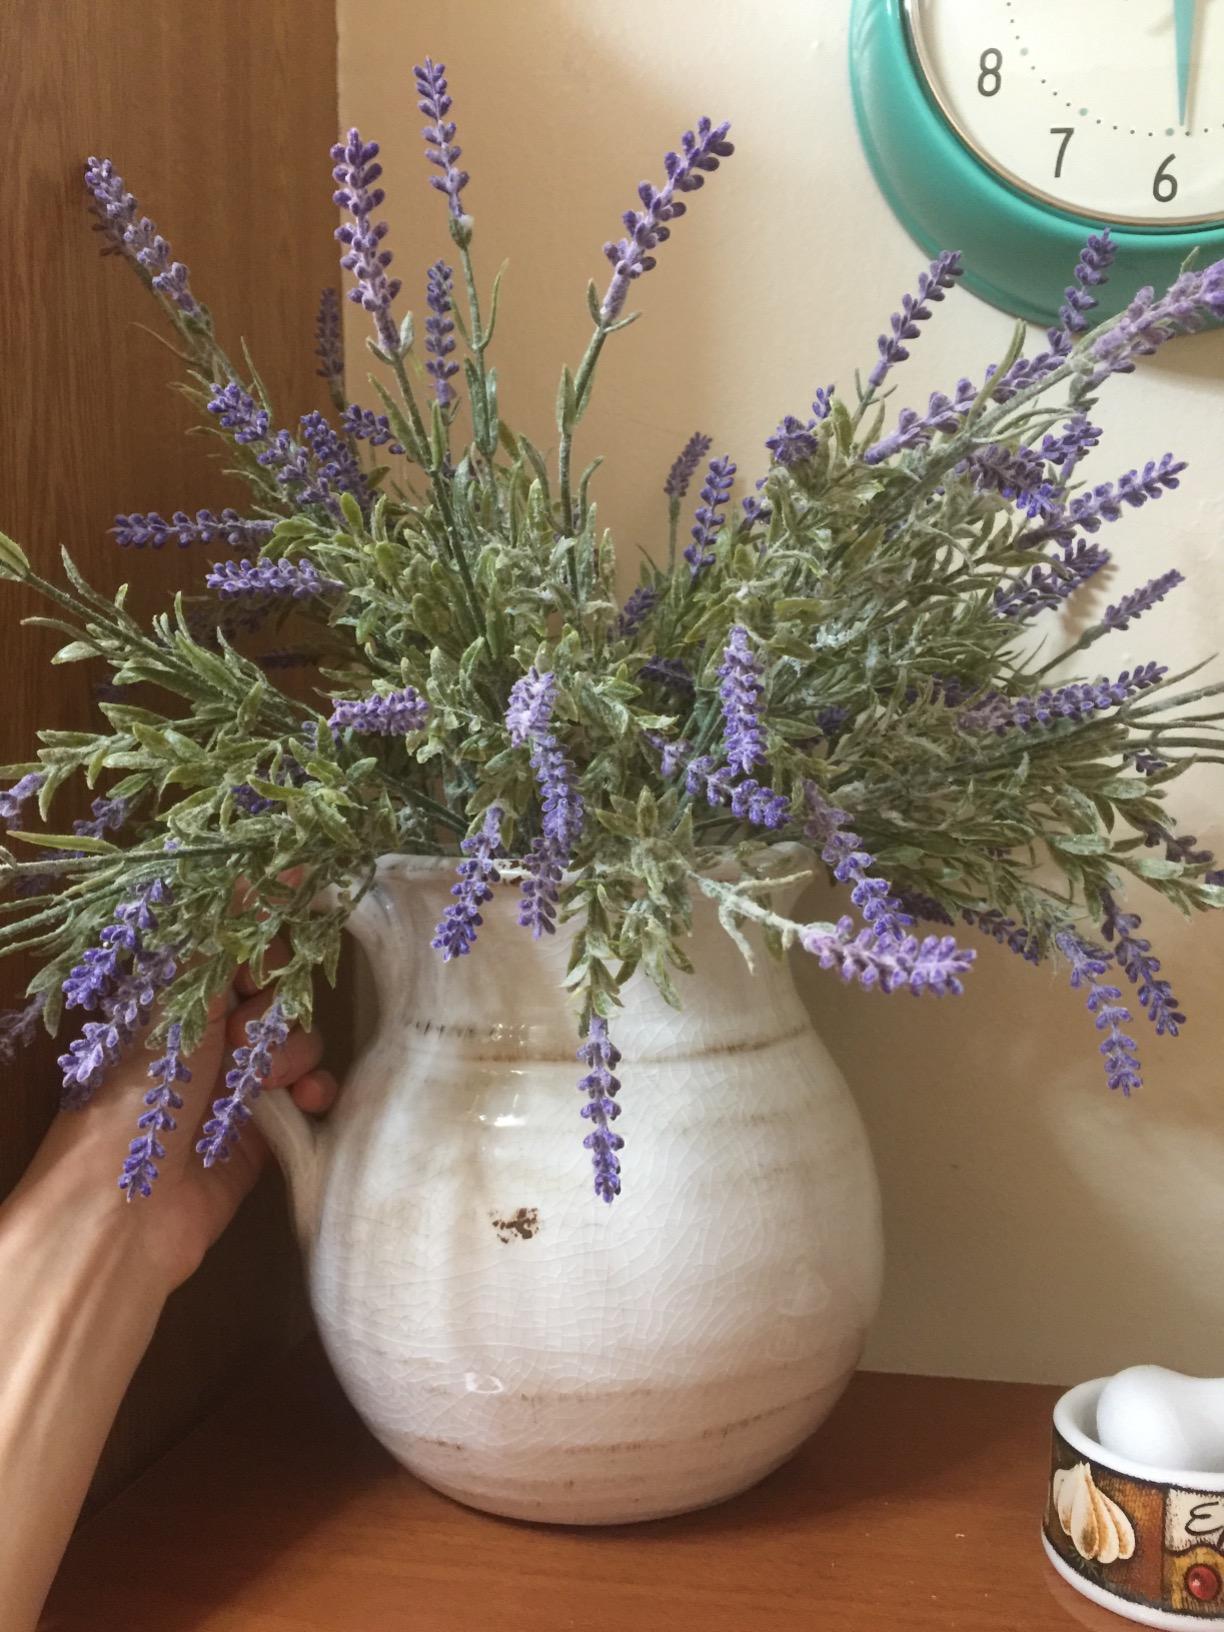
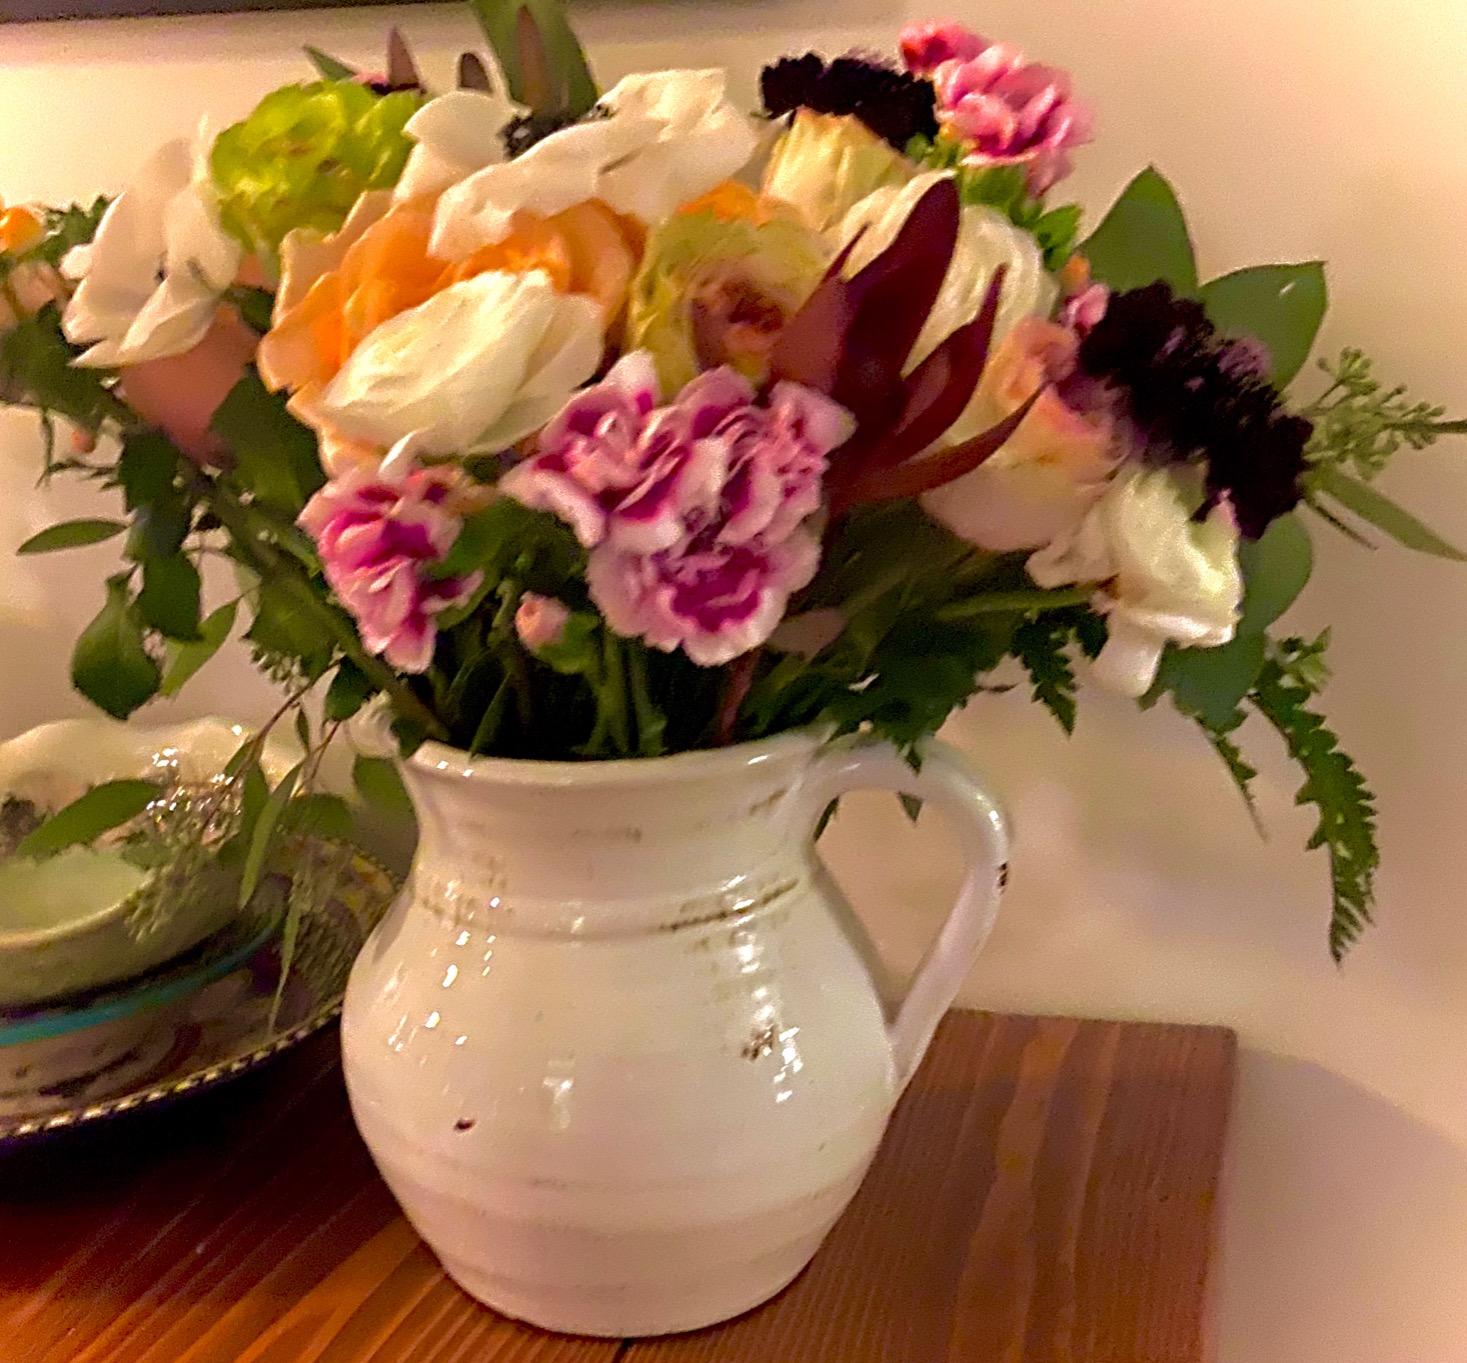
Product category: vase
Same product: yes